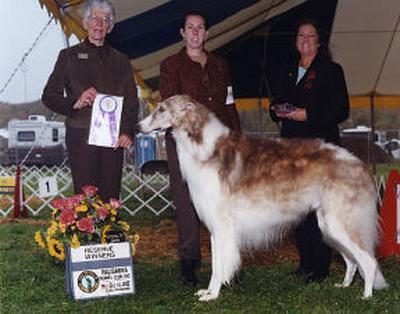
borzoi